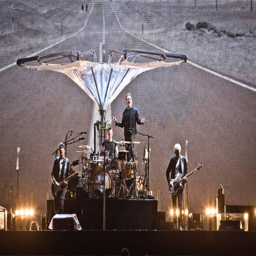
artists perform live on stage during a concert .